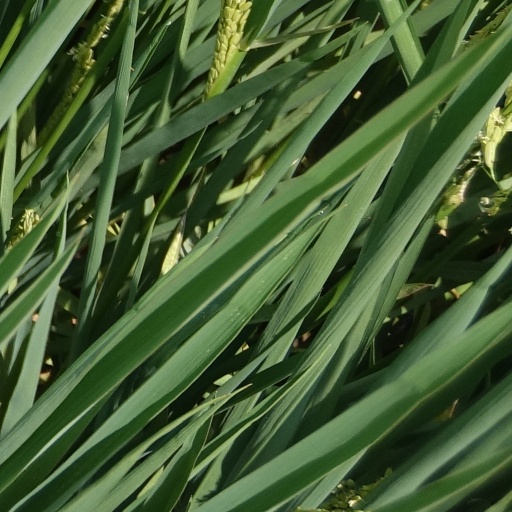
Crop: rice